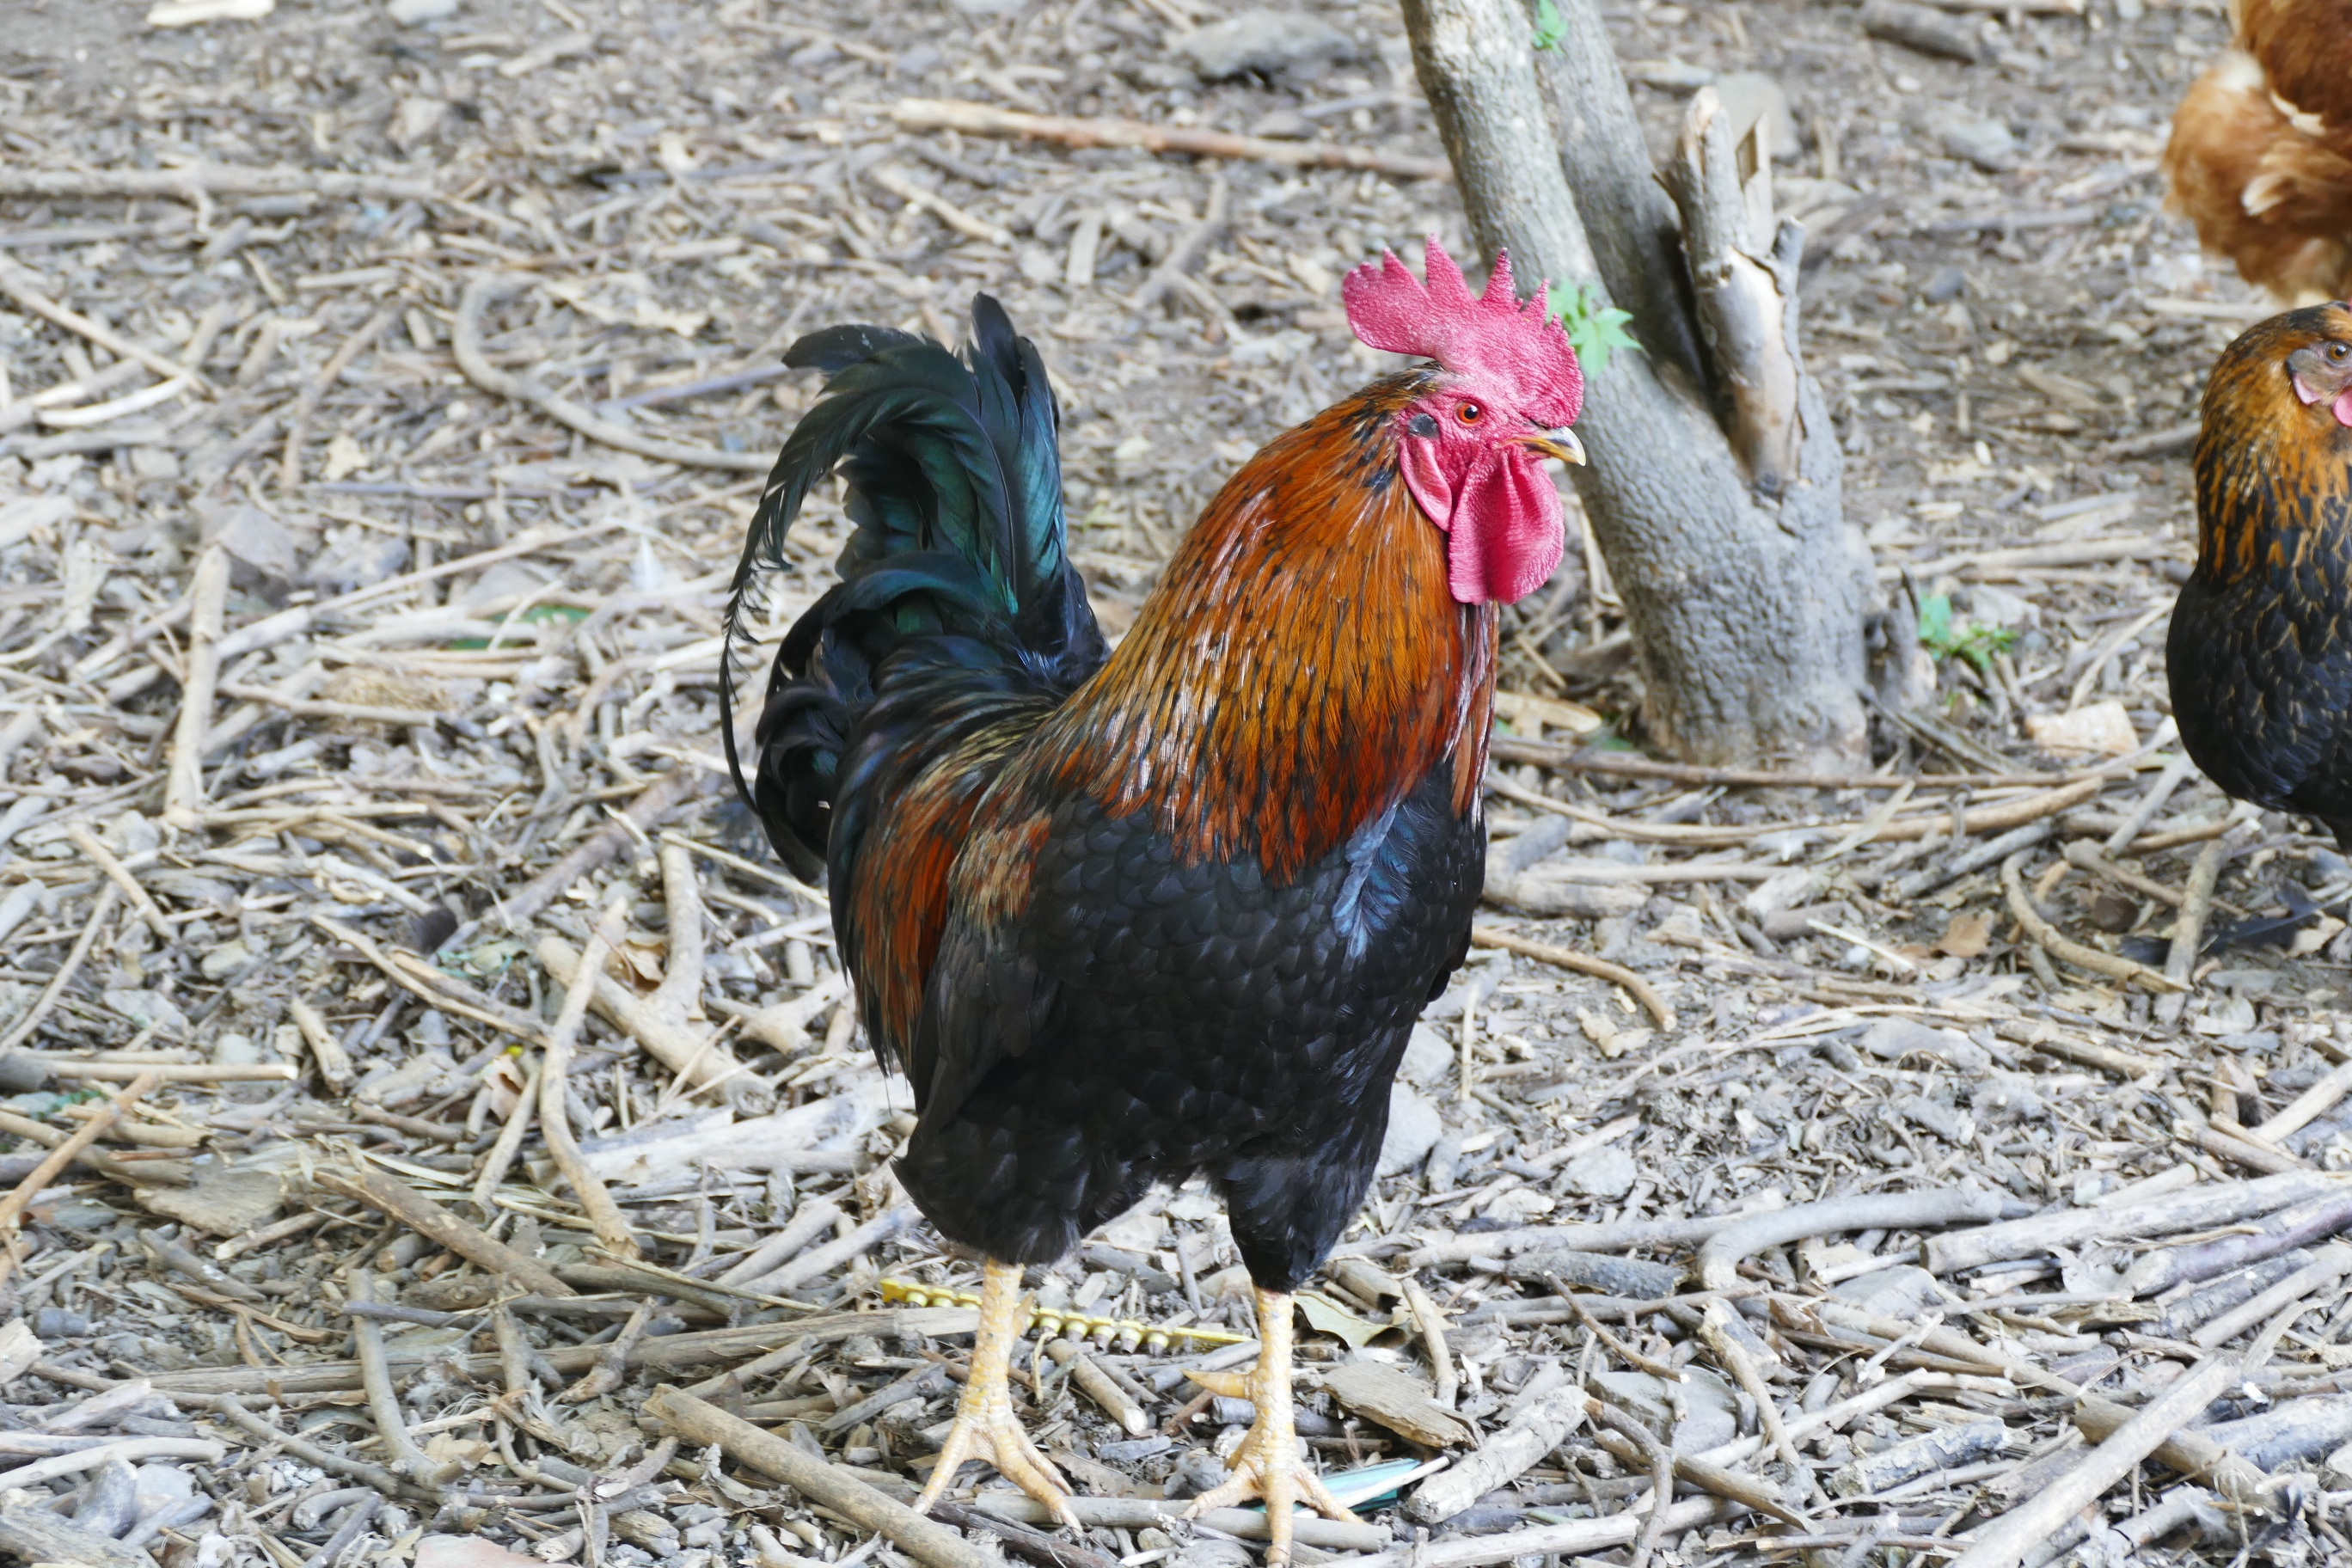
outdoor, bird, farm, beak, chicken, fowl, fauna, rooster, poultry, stall, galliformes, vertebrate, hahn, idyll, chickens, hof, phasianidae